Athani, Belagavi

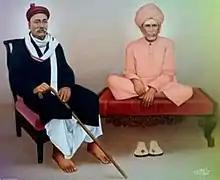
Bal-Gangadhar Tilak meets Athani Murugendra Shivayogi. during 1918

Athani Taluk is the largest taluk in Belagavi district; it has a total area of 2070.54 km, 74% is cultivated. This includes 115 inhabited villages and hamlets with a rural population of 4,07,485 as per the 2011 census. The total population of the taluk is 5,25,832. The taluk is bounded by Sangli district of Maharashtra in the north, Vijayapura district in the east, and Krishna River in the south. It flows 110 km in the taluk. Geologically the area is covered by Deccan Trap formation. The average annual rainfall is 582 mm. The two rivers that flow here are Krishna and Agrani River. Agrani is beside the pandegao, shirur, ajur, sambargi, nagnur (p.a.), tawanshi, and kalloti.